Crane (machine)

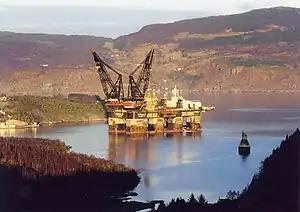
Floating crane

Ring cranes are some of the largest and heaviest land-based cranes ever designed. A ring-shaped track support the main superstructure allowing for extremely heavy loads (up to thousands of tonnes).